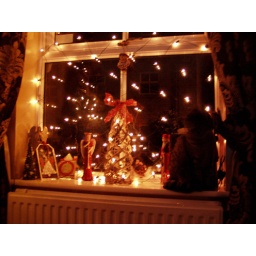
My cat Twisp, making a nuisance of herself in the window display ^^